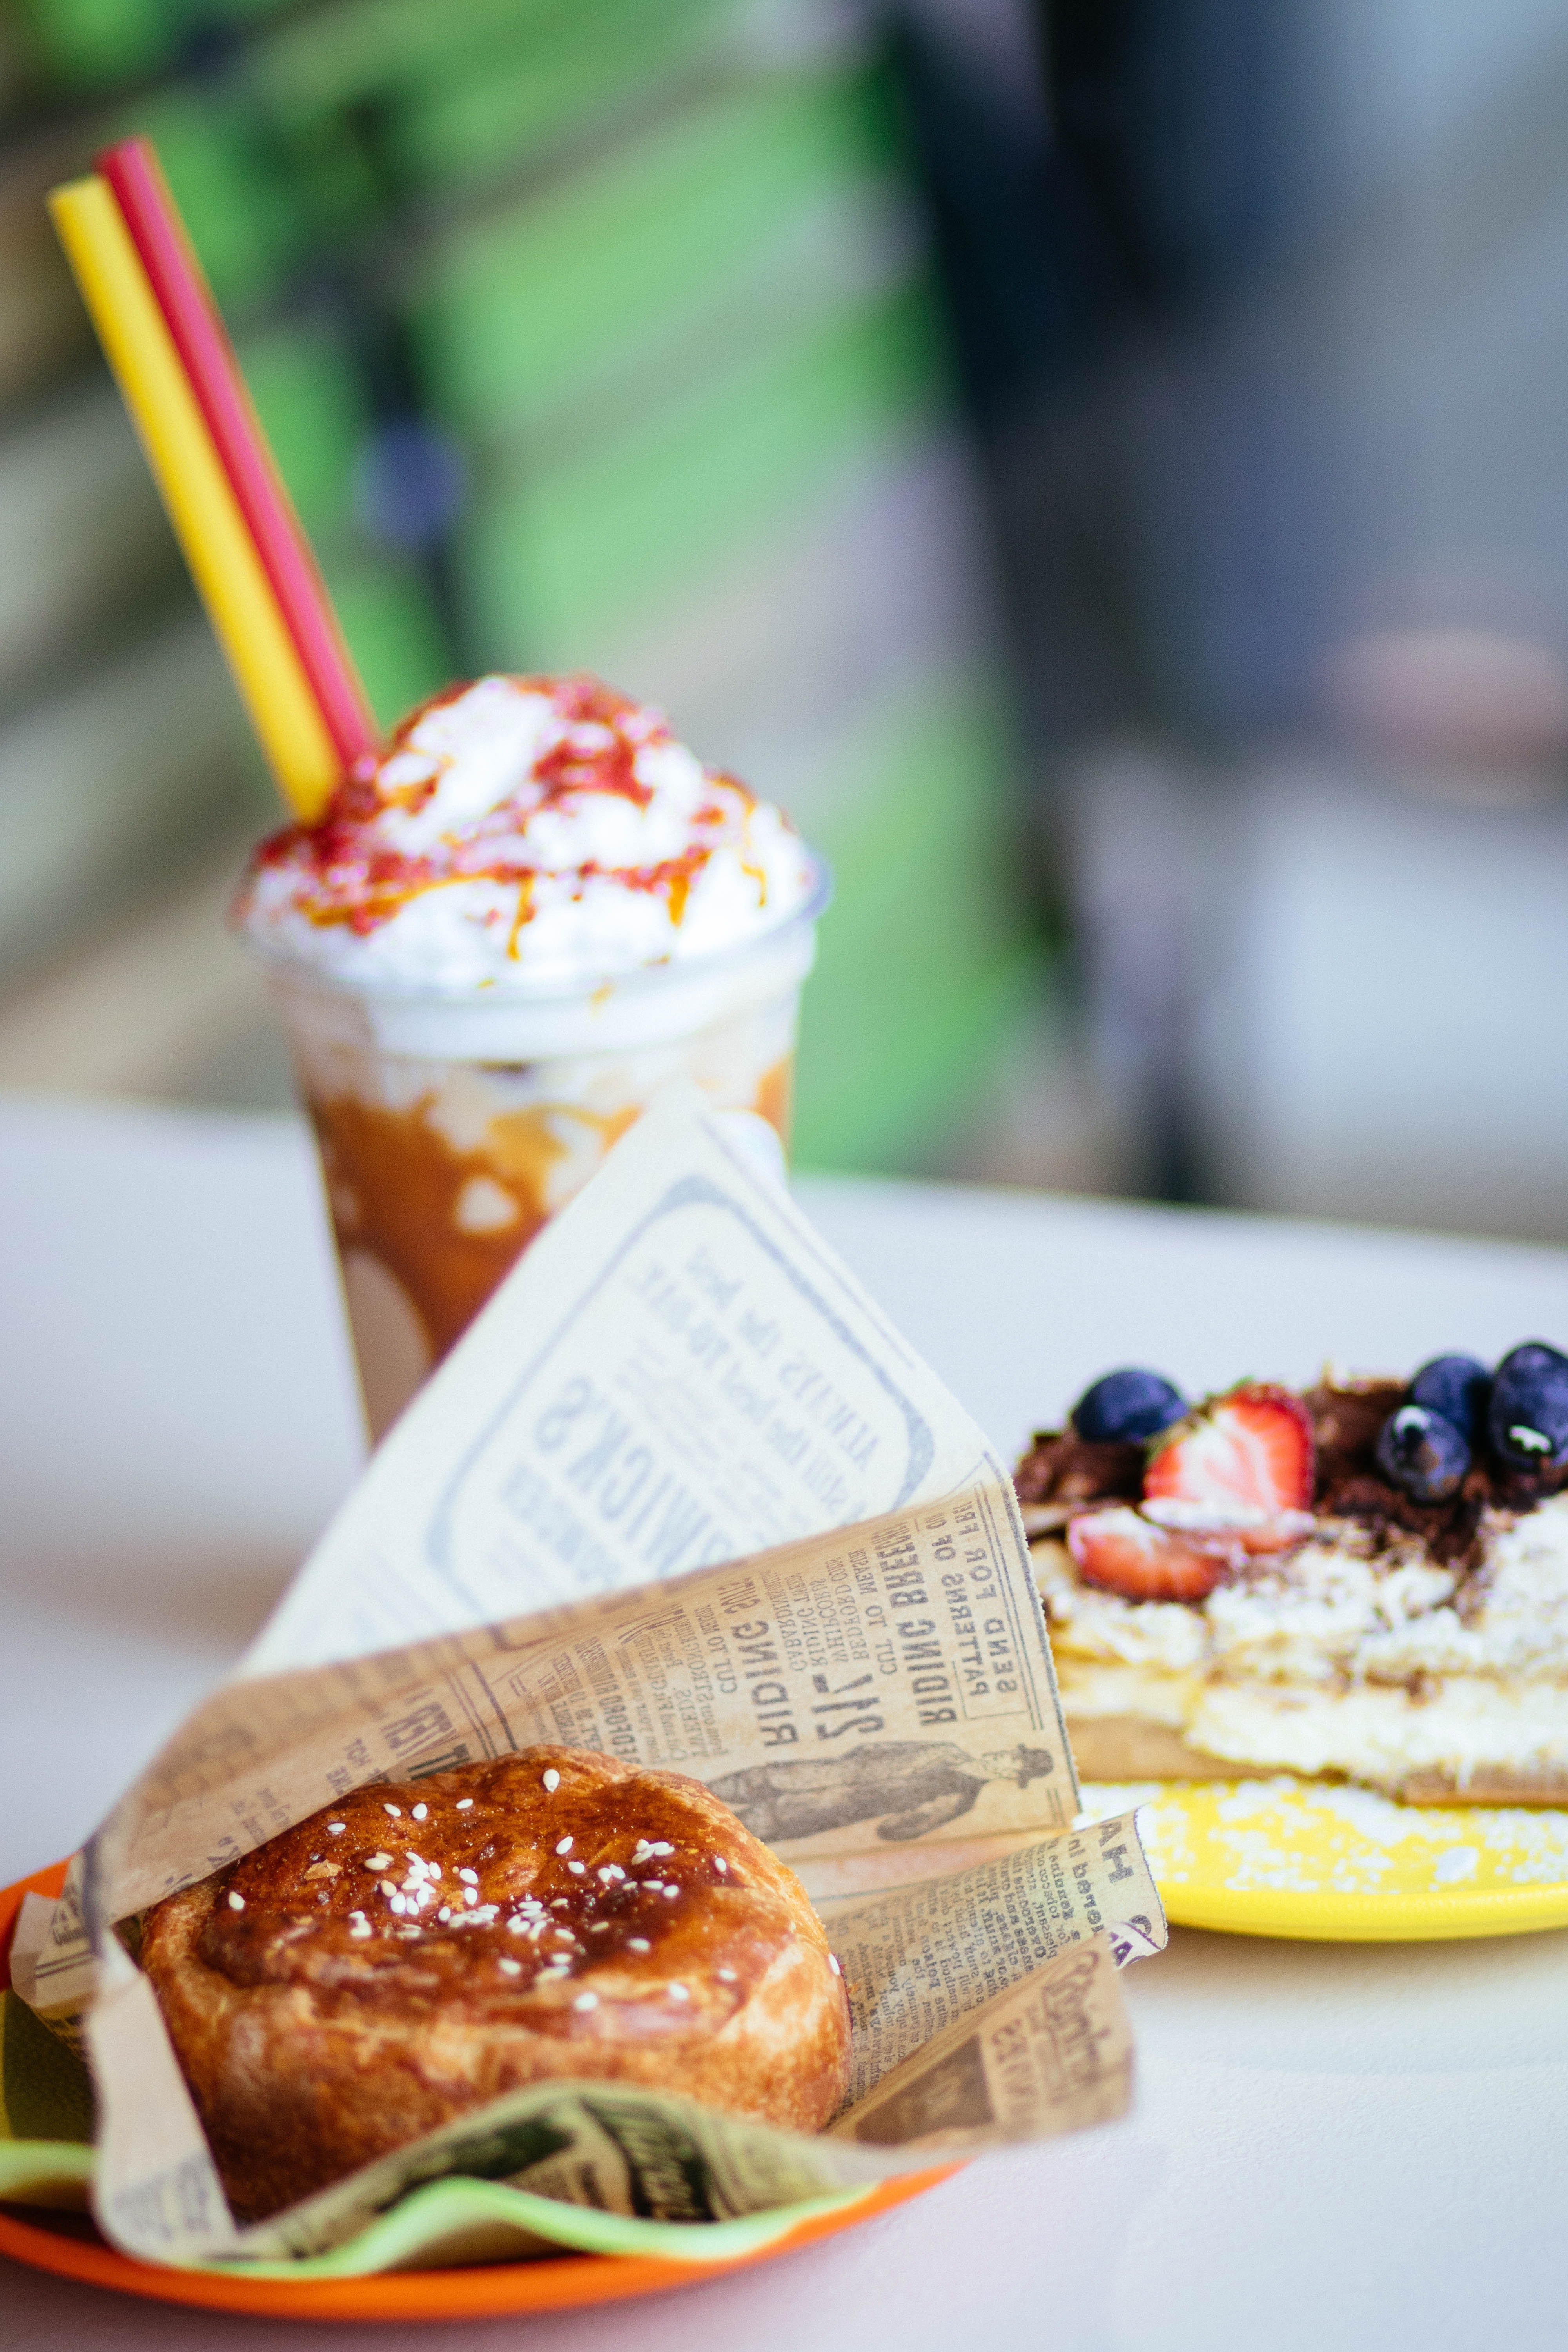
dish, food, cuisine, ingredient, fast food, finger food, produce, comfort food, brunch, breakfast, dessert, breakfast sandwich, recipe, american food, appetizer, baked goods, junk food, meal, slider, fried food, drink, lunch